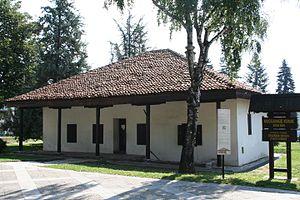
Le konak du müsellim à Valjevo est un konak situé à Valjevo, dans le district de Kolubara en Serbie. Il est inscrit sur la liste des monuments culturels protégés de la République de Serbie.
Cet article recense les monuments culturels du district de Kolubara en Serbie.
Les monuments culturels protégés constituent une catégorie de monuments de Serbie inscrits sur une liste de monuments bénéficiant de la protection de l'État. Il s'agit d'une troisième catégorie de monuments protégés classés, par leur importance, après les monuments culturels d'importance exceptionnelle et les monuments culturels de grande importance.